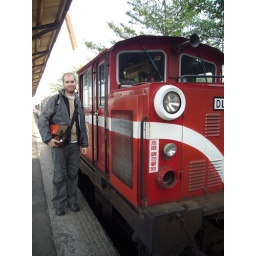
jft by the engine of the narrow-gauge mountain railway train